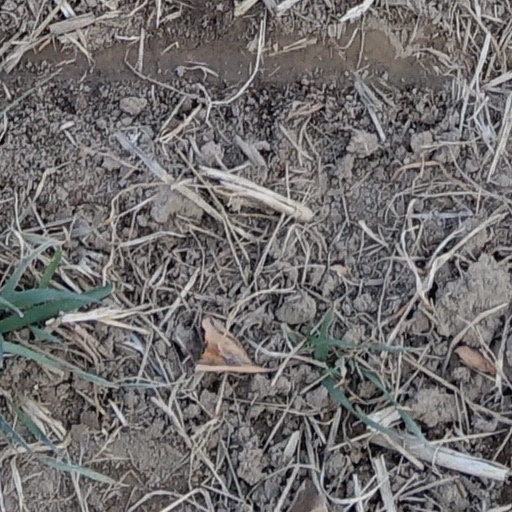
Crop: wheat